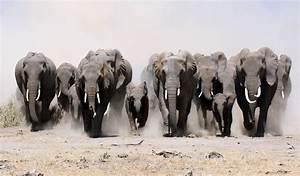
elephant